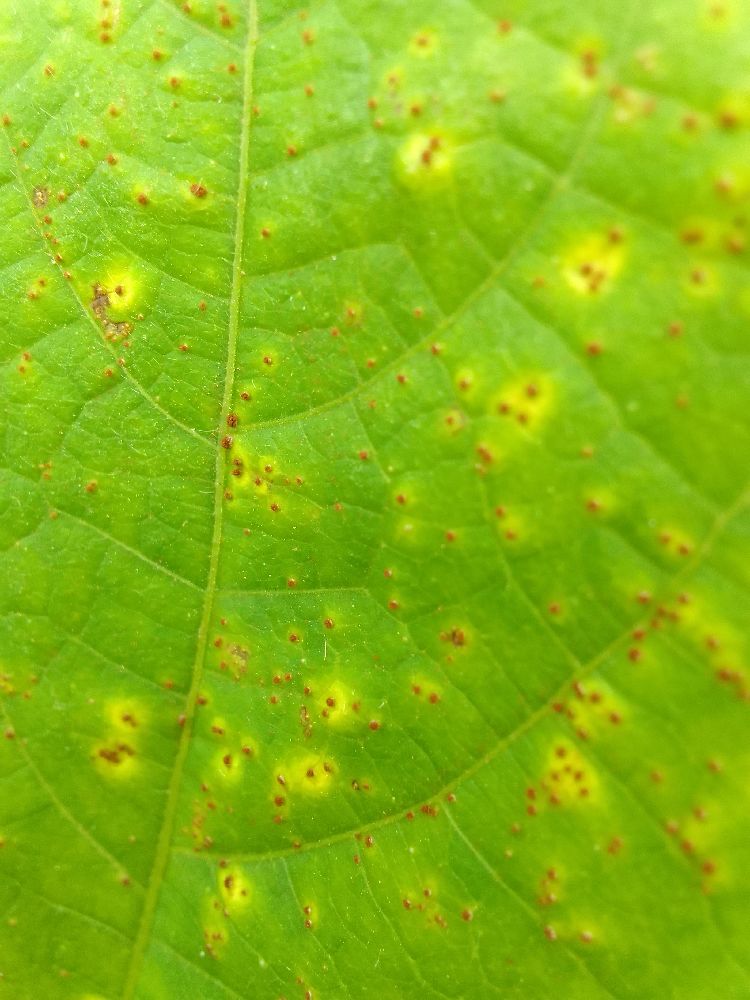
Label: rust